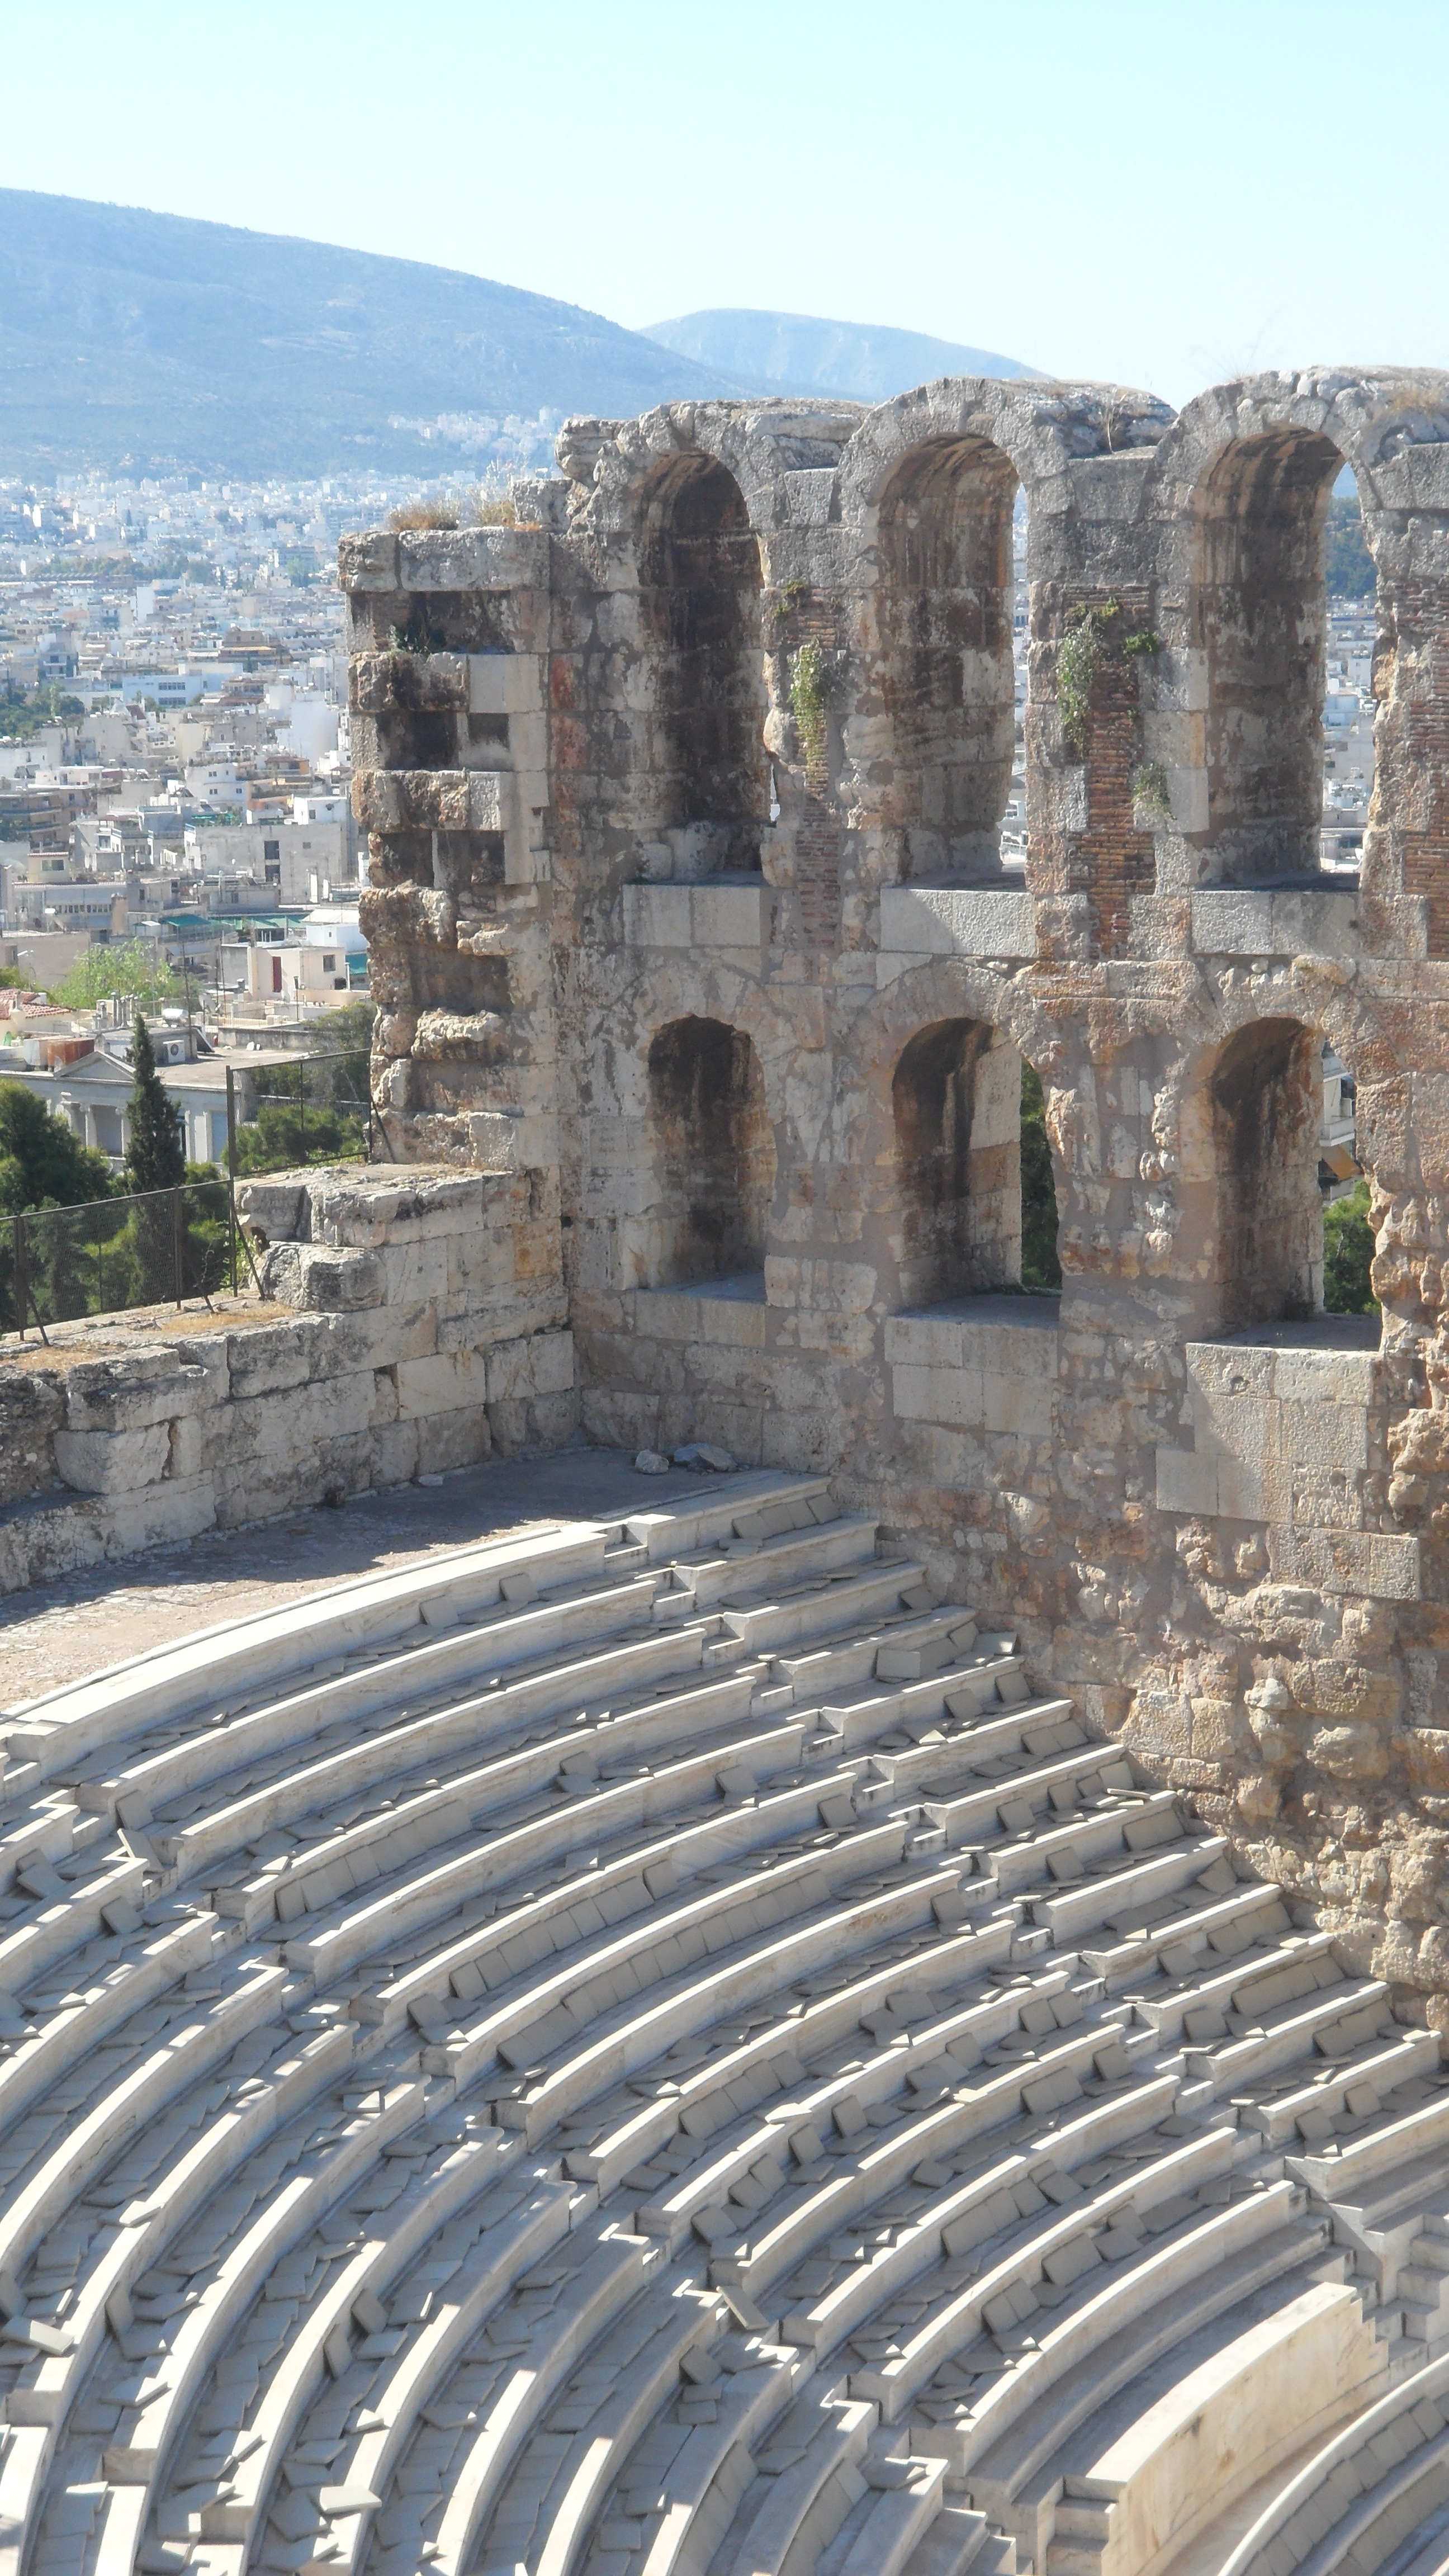
structure, building, palace, old, landmark, place of worship, amphitheatre, temple, ruins, greece, remains, athens, ancient rome, reference point, tours, archaeological site, unesco world heritage site, parthenon, historic site, ancient history, ancient roman architecture